James Worsdale

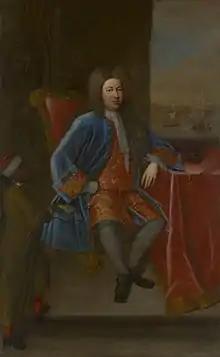
Portrait of Yale University founder Elihu Yale

Worsdale's portraits are stored at Irish National Gallery. Author David Ryan visited the vaults of the National Gallery of Ireland to view Worsdale's "striking 'conversation piece' portraits of the Dublin and Limerick Hellfire Clubs" as part of his research for his book on the Irish Hellfire clubs.